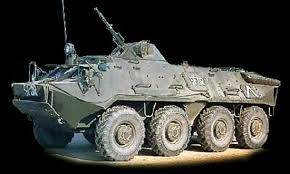
Label: BTR-60